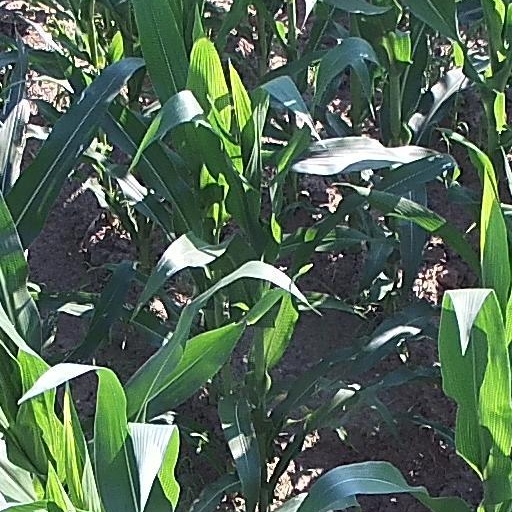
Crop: maize; corn